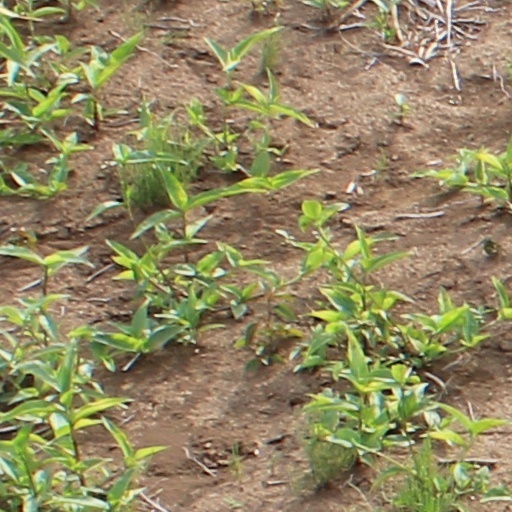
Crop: wheat